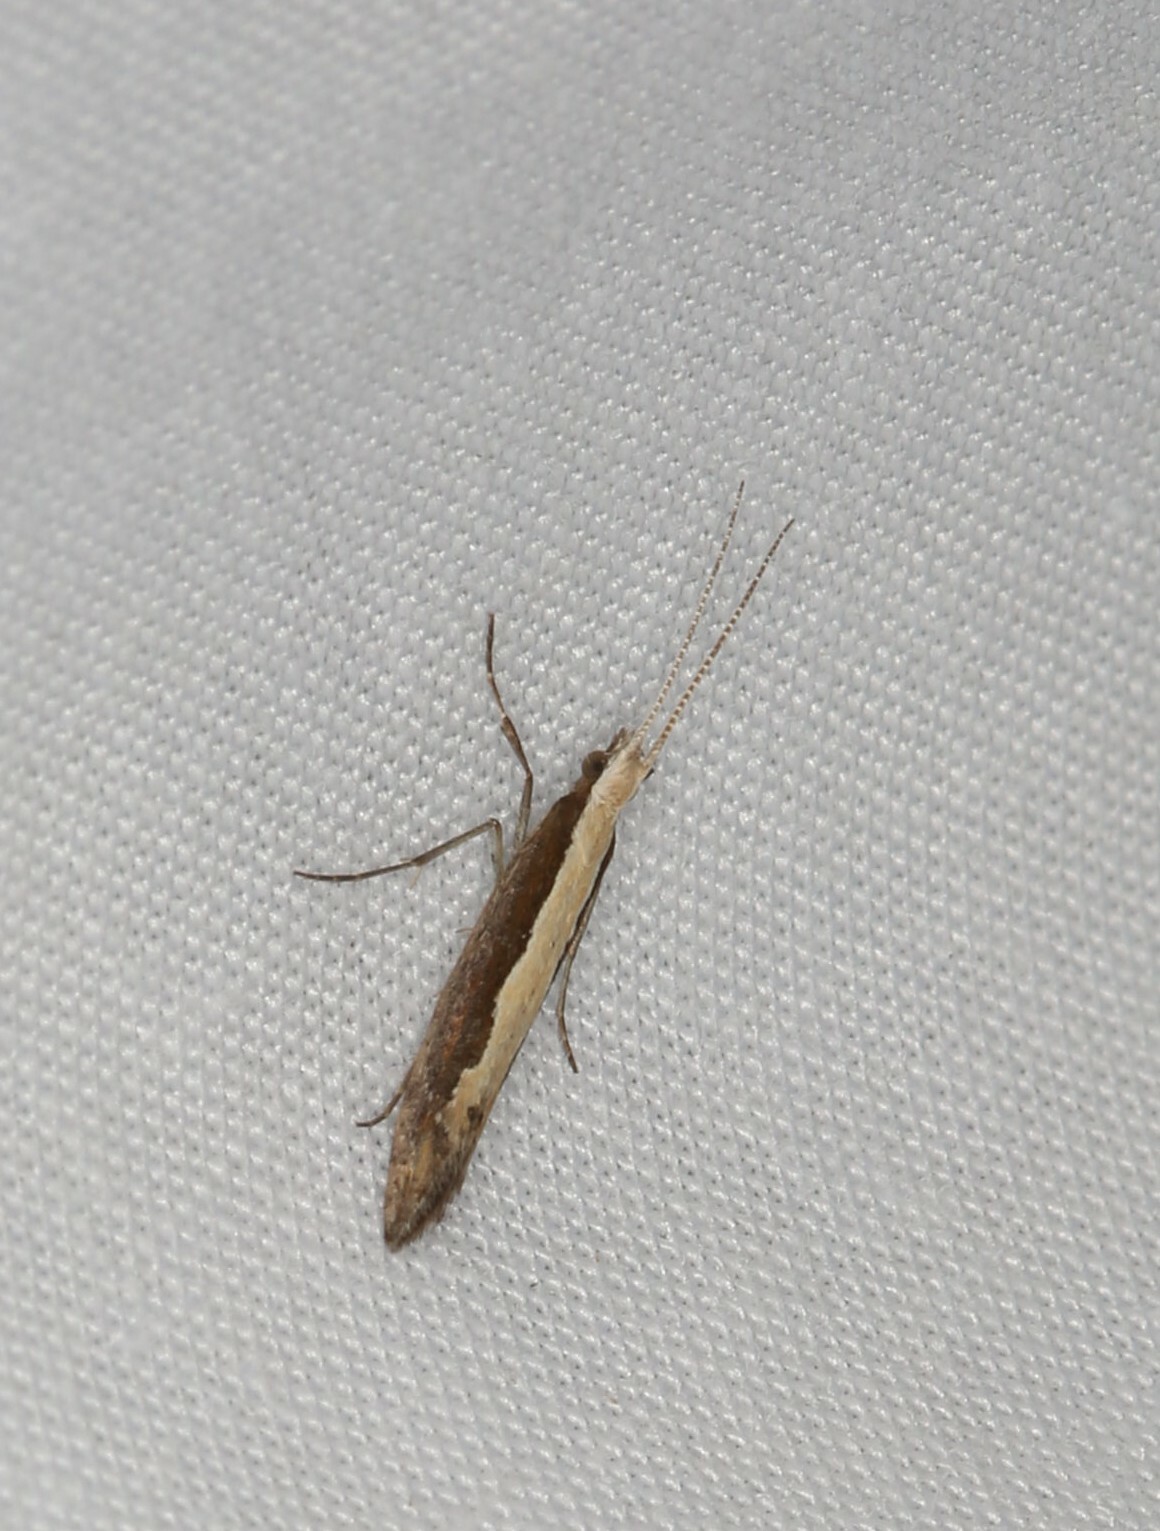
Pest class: diamondback_moth